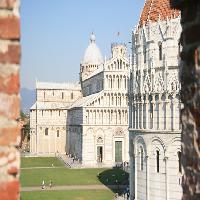
Weather: sun or clear